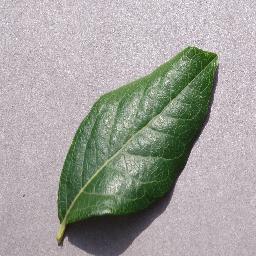
Label: Blueberry___healthy